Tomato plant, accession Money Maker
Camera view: vertical (180 deg); turntable rotation: 60 degrees
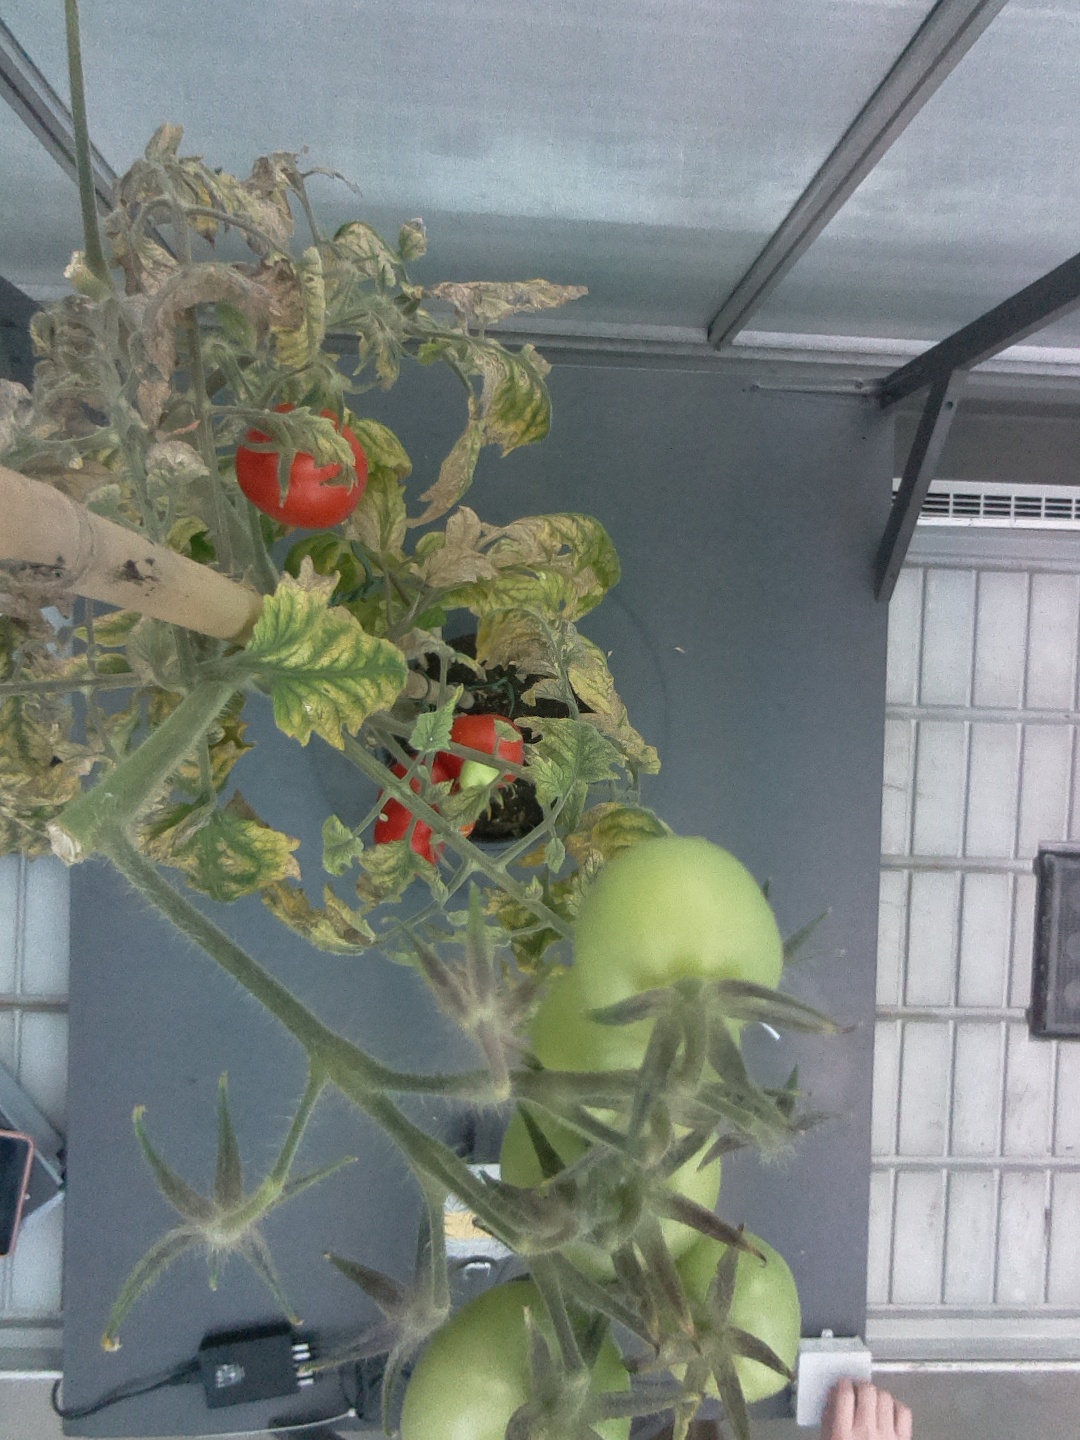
BBCH growth stage 86: 60%-70% of fruits show typical fully ripe color